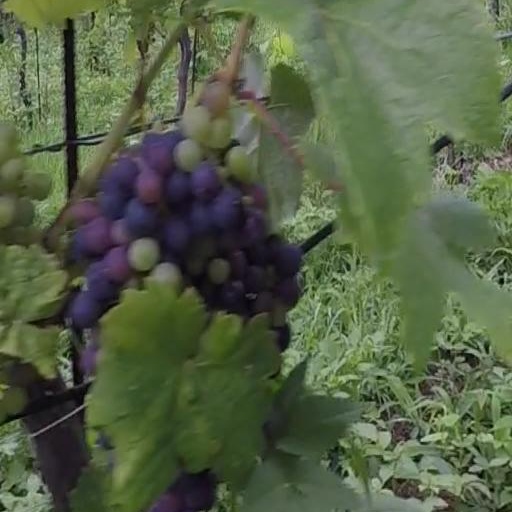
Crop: grape